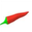
Label: sweet_pepper